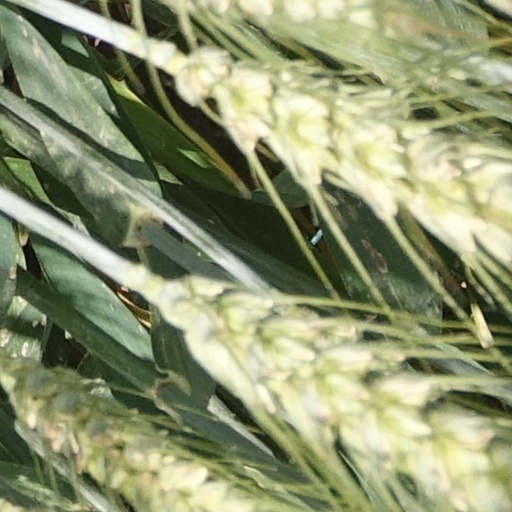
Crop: wheat